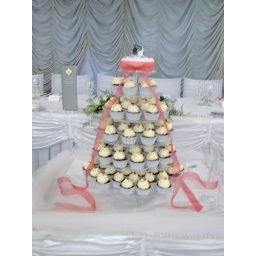
Red Velvet cupcake tower for a wedding, complete with a little mini red velvet cake covered in fondant on top.